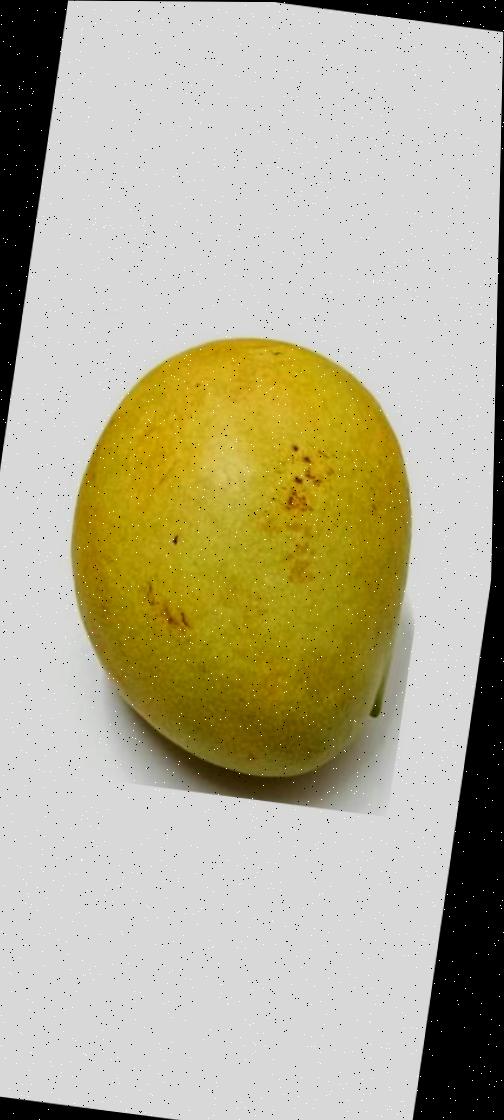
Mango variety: Bari-11